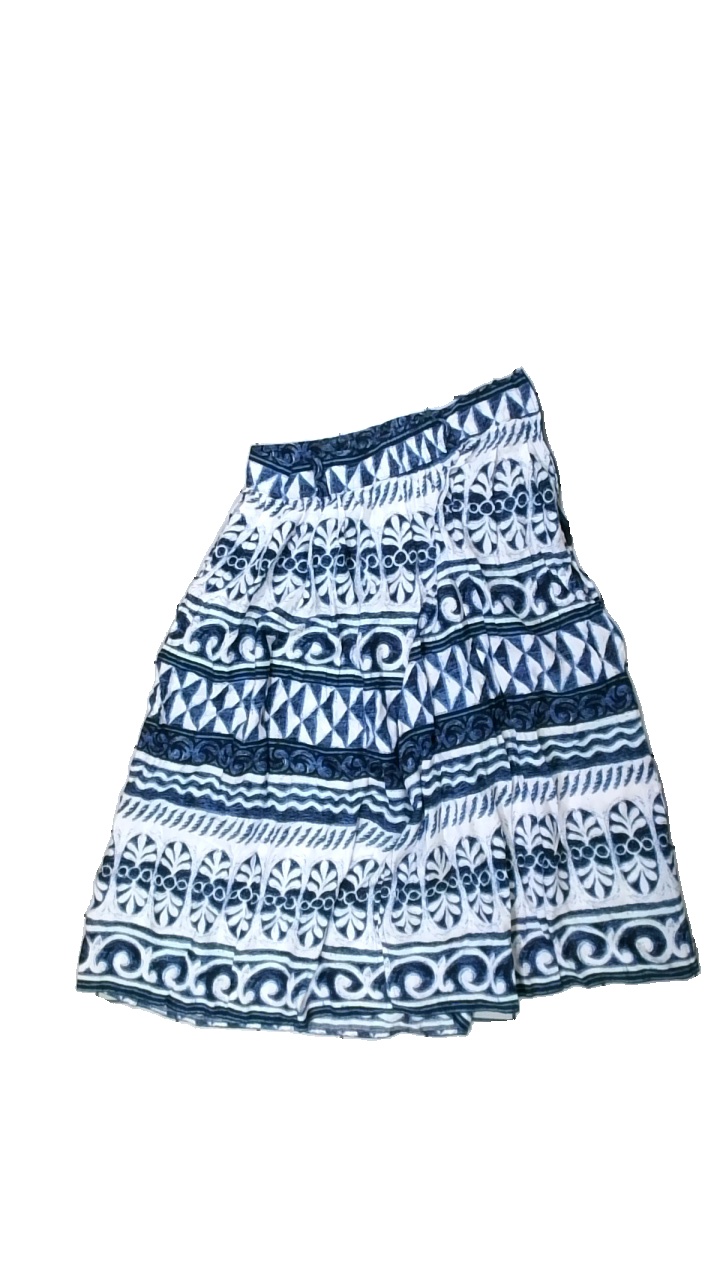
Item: Skirt (Ladies)
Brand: Missing
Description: kjol med geometriska mönster i sektioner, dragkedja trasig och söm gått upp
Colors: Blue, White
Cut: Regular
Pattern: Geometric print
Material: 100% viscose
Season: All
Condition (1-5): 2
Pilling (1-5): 5
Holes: Major
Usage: Export
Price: <50